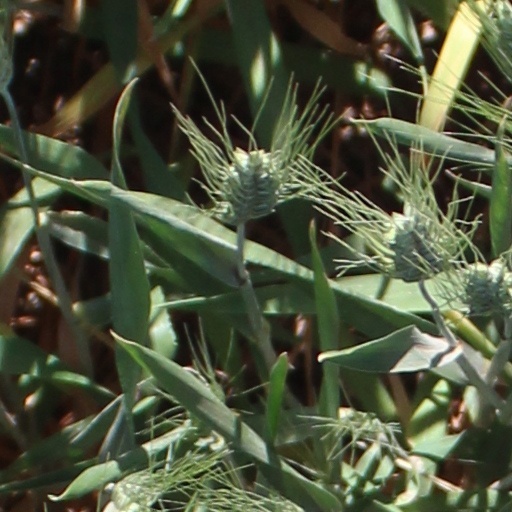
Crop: wheat